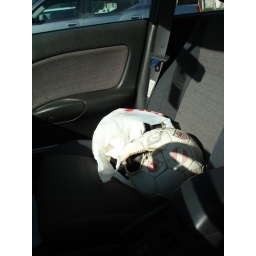
I foolishly left my soccer ball in my car in the terrible heat.